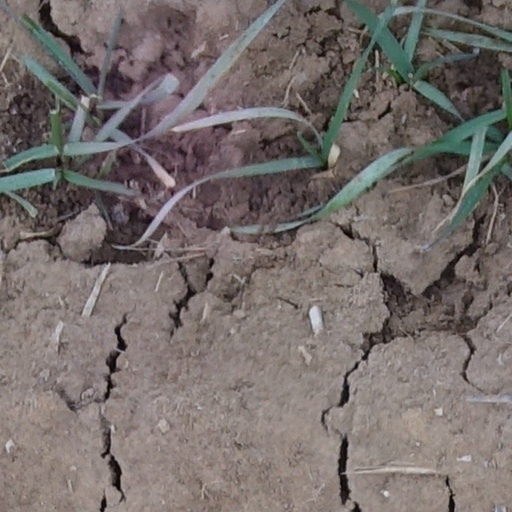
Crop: wheat